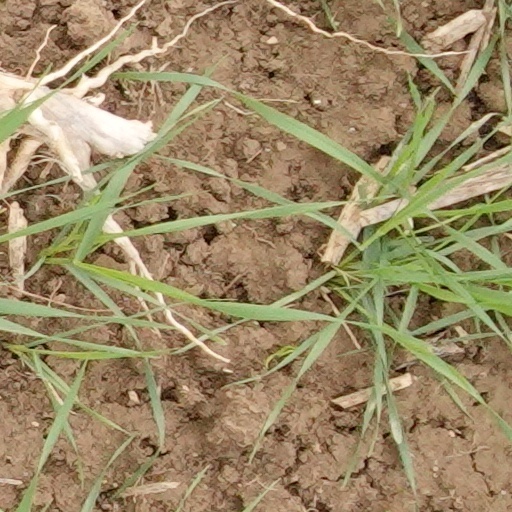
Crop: wheat